Old Town, Warsaw

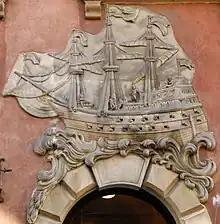
Rococo tenement portal depicting a galleon at Świętojańska Street, early 18th century

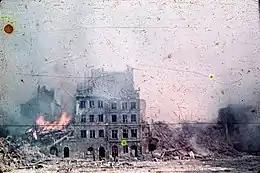
Old Town during the Warsaw Uprising in 1944

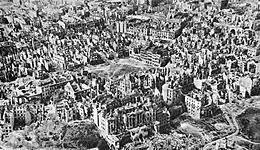
Ruins of the Old Town in 1945

Until 1817, the Old Town's most notable feature was the Town Hall which was built before 1429. In 1701 the square was rebuilt by Tylman Gamerski, and in 1817 the Town Hall was demolished. Since the 19th century, the four sides of the Market Square have borne the names of four notable Poles who once lived on the respective sides: Ignacy Zakrzewski (south), Hugo Kołłątaj (west), Jan Dekert (north) and Franciszek Barss (east).